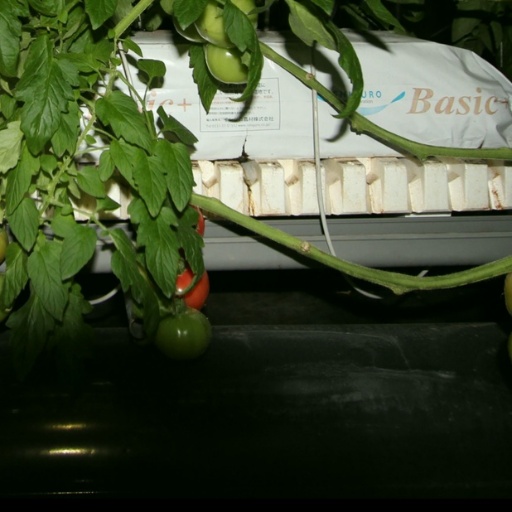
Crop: tomato